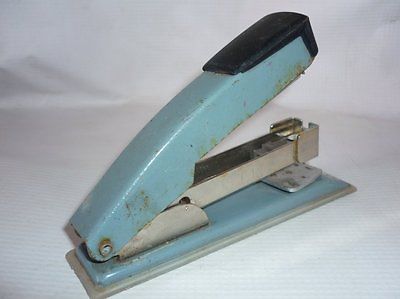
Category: stapler